Homer Defined

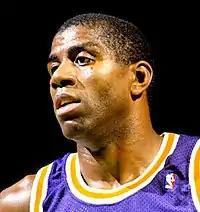
Basketball player Magic Johnson was the first professional athlete to guest star on "The Simpsons".

Basketball player Magic Johnson of the Los Angeles Lakers guest stars in the episode as himself. He was the first professional athlete to do so on the show. Johnson appears in two sequences: first in a scene in which he calls to congratulate Homer on saving the plant, and later in the episode during a basketball game when he "pulls a Homer" by accidentally getting the ball into the basket after slipping on the floor. The recording of the episode was done during the National Basketball Association's regular season, so the producers had a hard time scheduling Johnson's session. With the deadline approaching, the producers traveled to Johnson's home to record his lines. According to the "San Jose Mercury News", the recording equipment brought to his home did not work at first and "almost doomed the guest spot". Lakers sportscaster Chick Hearn also guest stars in the episode, commentating on the game that Johnson plays.